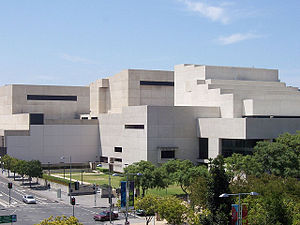
Brisbane / Kultur
Vestfacaden af Queensland Performing Arts Centre
Brisbane er hovedby, største by i den australske delstat Queensland og den tredjestørste by i Australien. Brisbanes metropolområde har en befolkning på 2,3 millioner og hele den sammenvoksning af byområder, der ligger i det sydøstlige Queensland centreret omkring Brisbane, tæller mere end 3,4 millioner indbyggere. Brisbanes centrale forretningsdistrikt ligger på nordsiden af en af floden Brisbane Rivers mange bugtninger, omkring 10 km fra udmundingen i Moreton Bay. Det er samme sted, som den oprindelige europæiske bosættelse lå. Metropolområdet strækker sig i alle retninger på flodsletten fra Moreton Bay i øst til bjergkæden Great Dividing Range i vest. Byen er opdelt i flere lokalregeringsområder. City of Brisbane dækker den centrale del af byen og er Australiens mest befolkningsrige lokalregering.